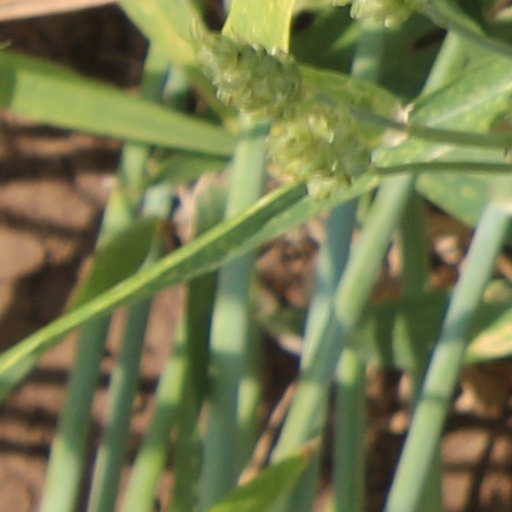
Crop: wheat